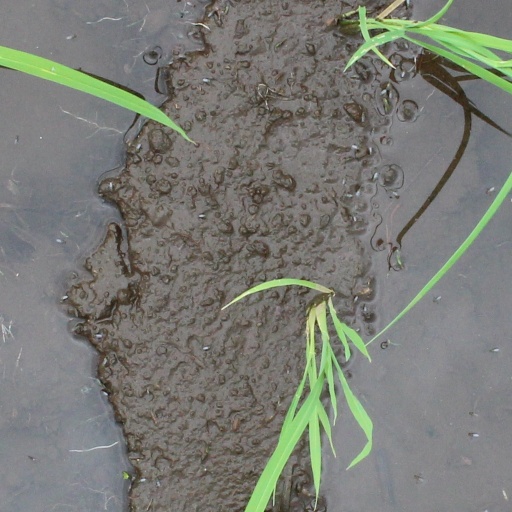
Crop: rice